Sky position (RA, Dec in degrees): 14.575, -1.149
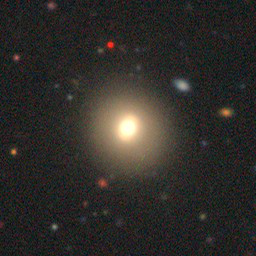
Galaxy morphology: Round Smooth Galaxies